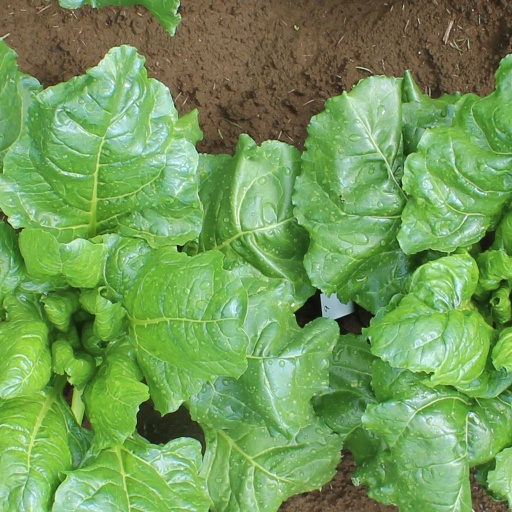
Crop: sugar beet